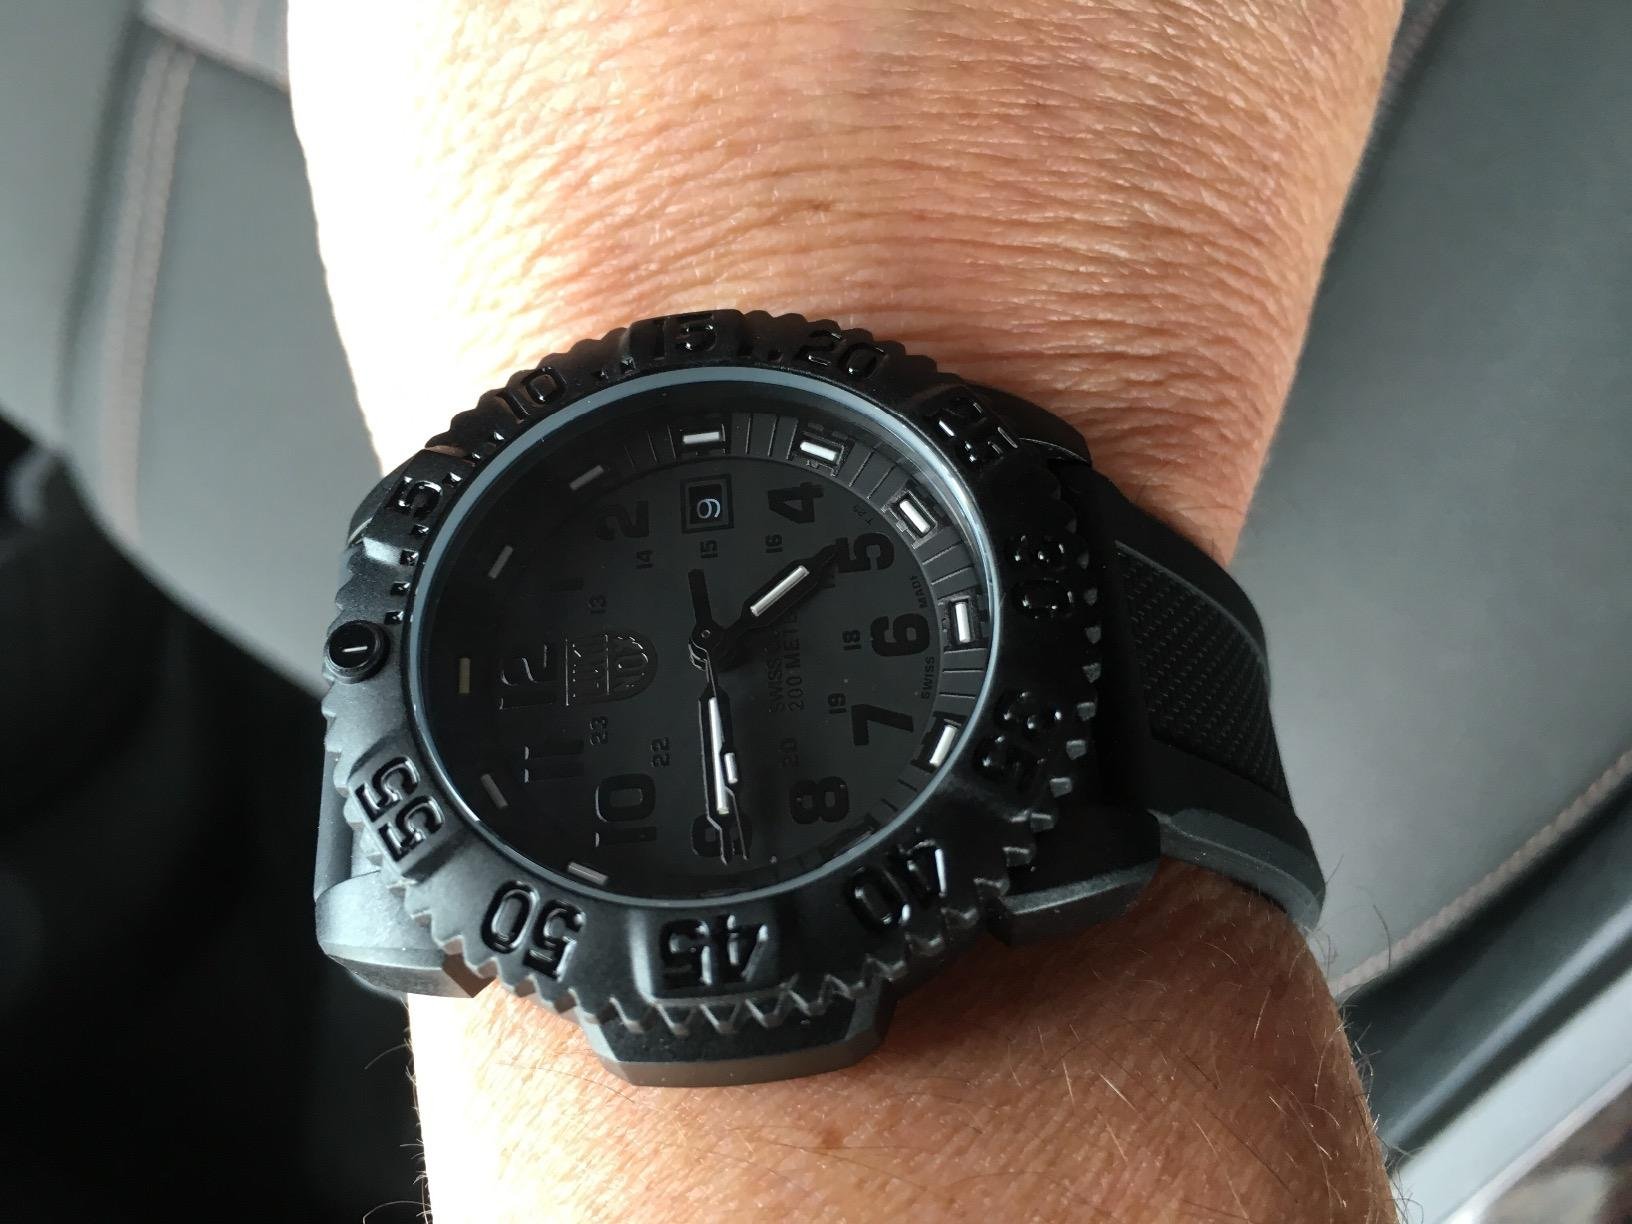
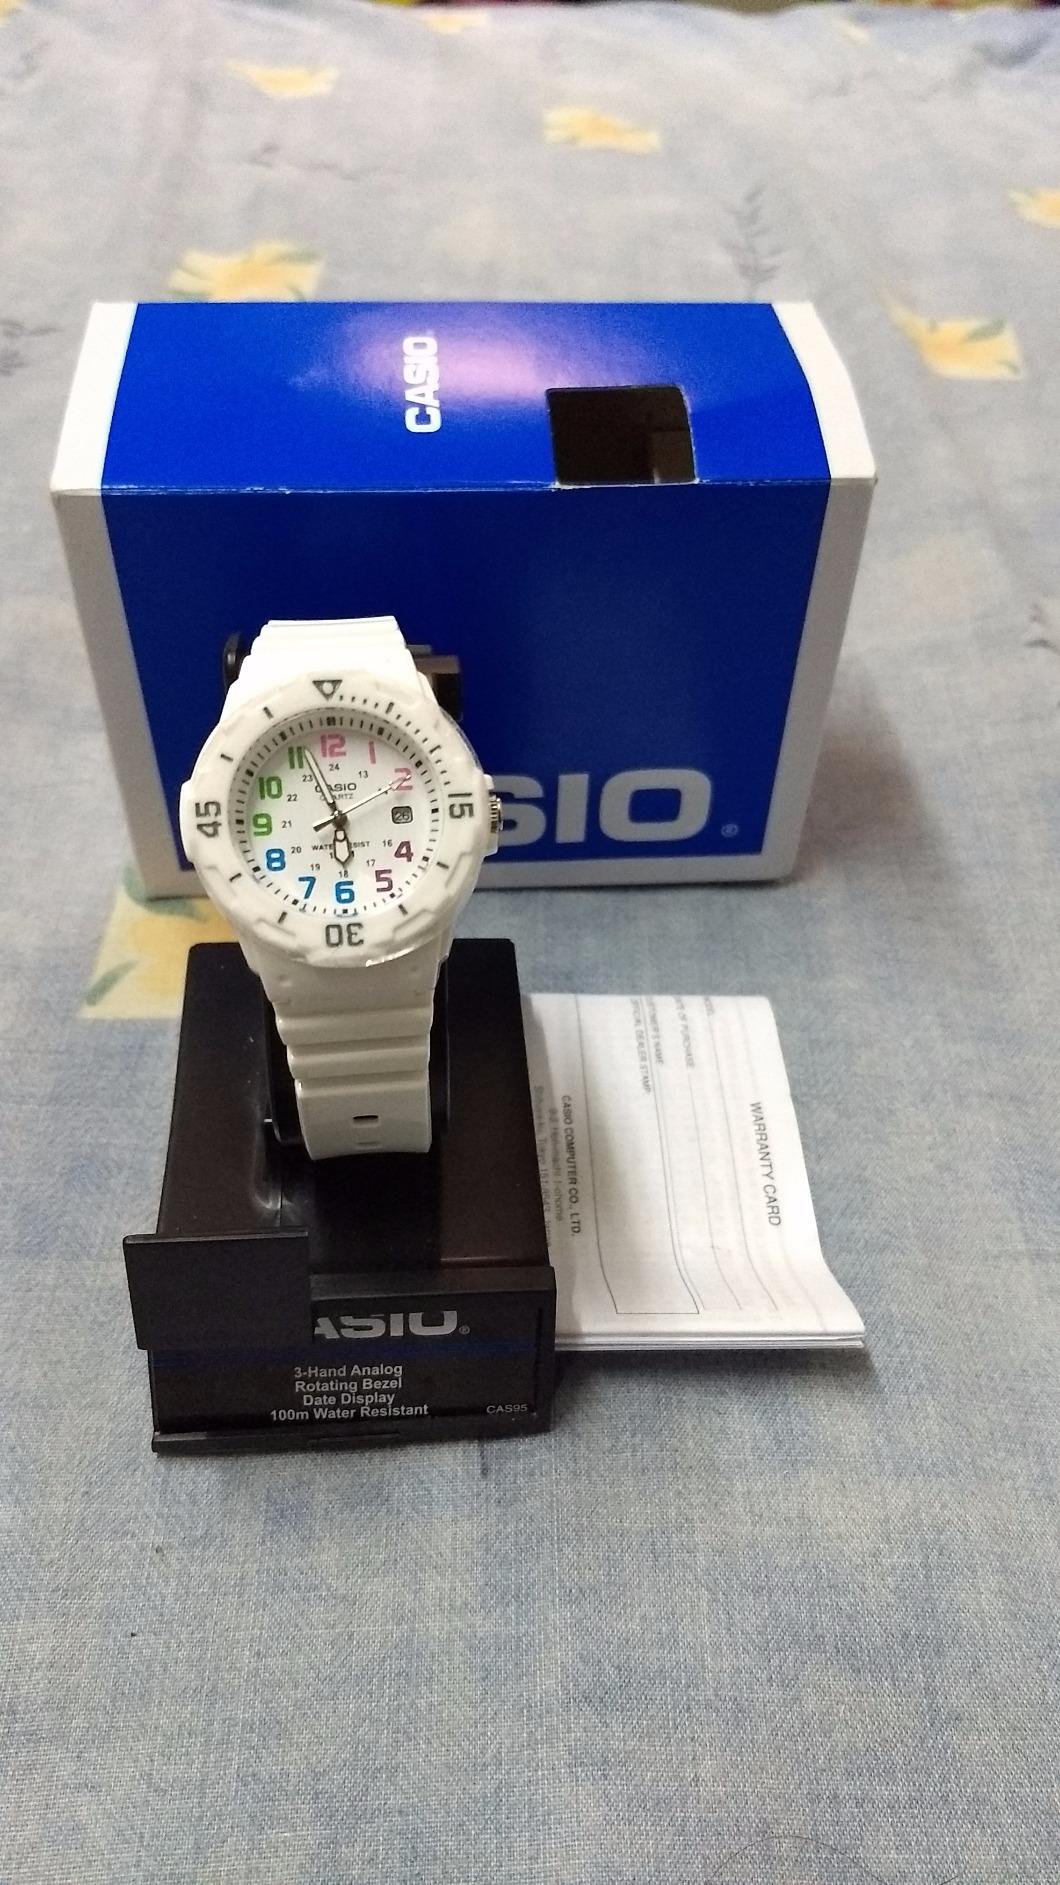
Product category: accessories_watch
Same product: no